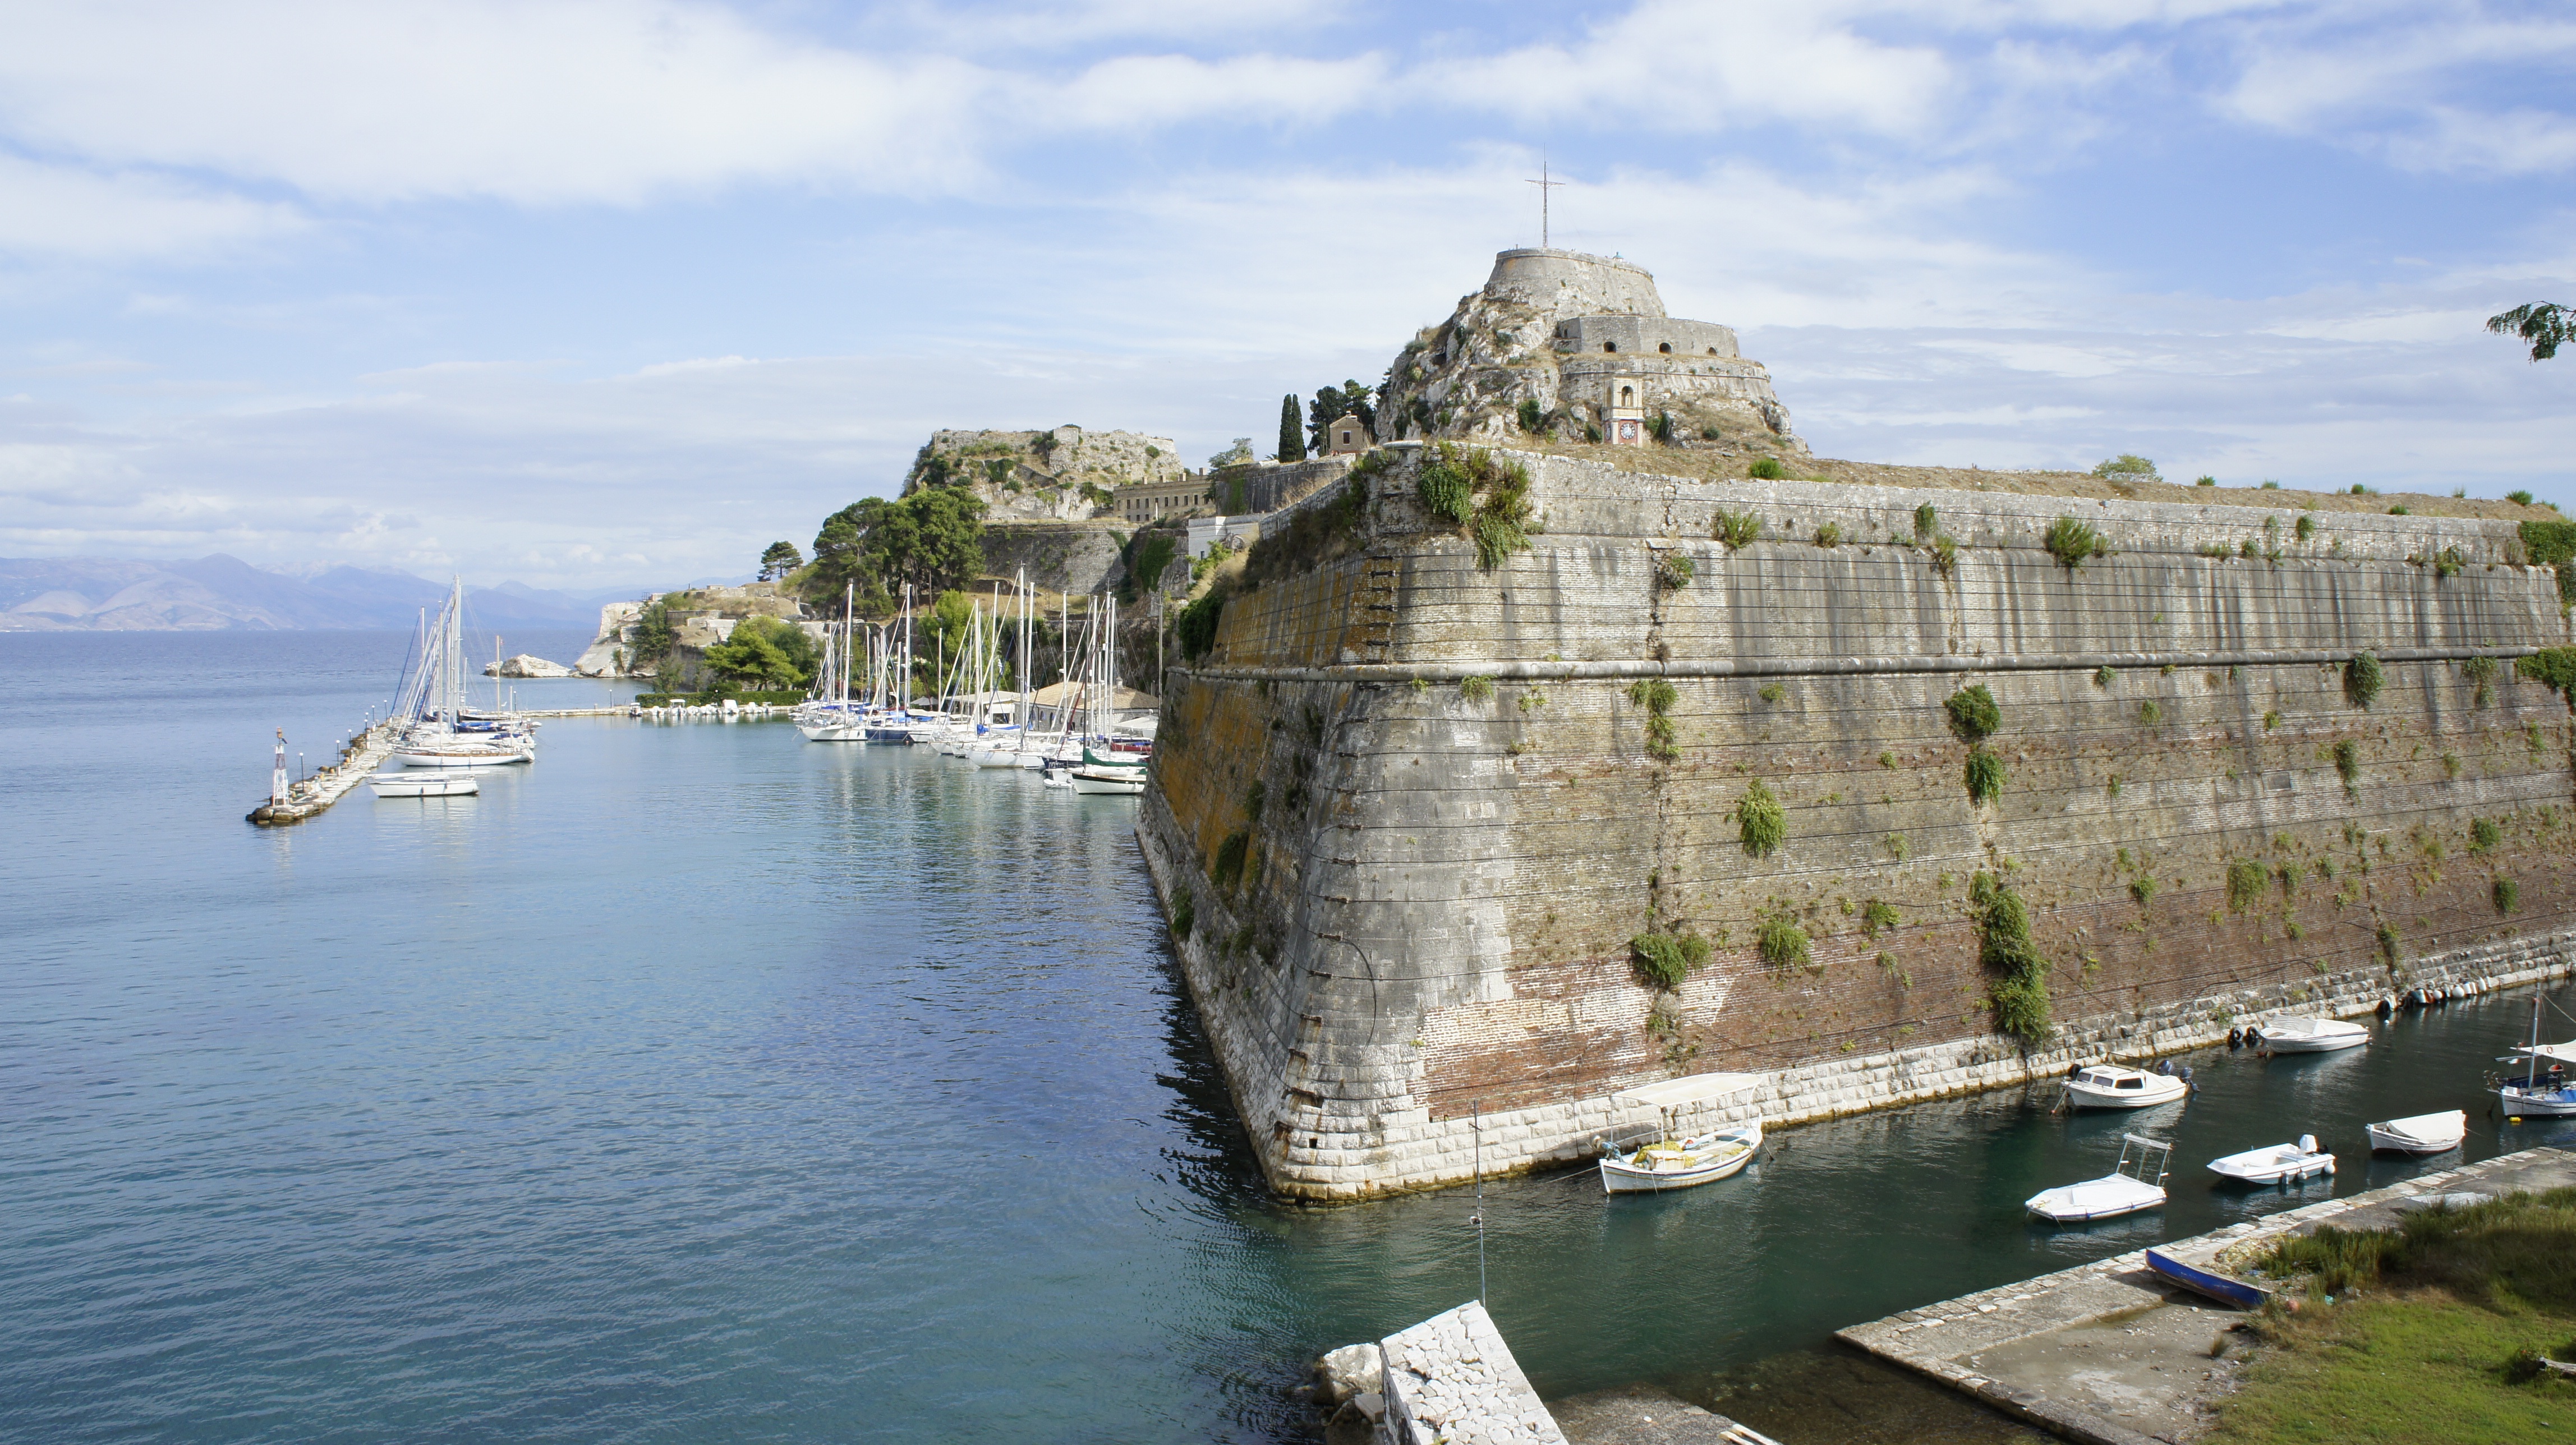
beach, sea, coast, water, sky, sun, city, river, ship, summer, cliff, boot, vehicle, holiday, bay, landmark, blue, port, fortification, tourism, terrain, waterway, stones, channel, mole, fischer, sommerferein